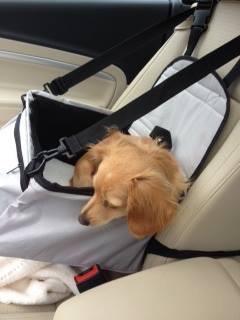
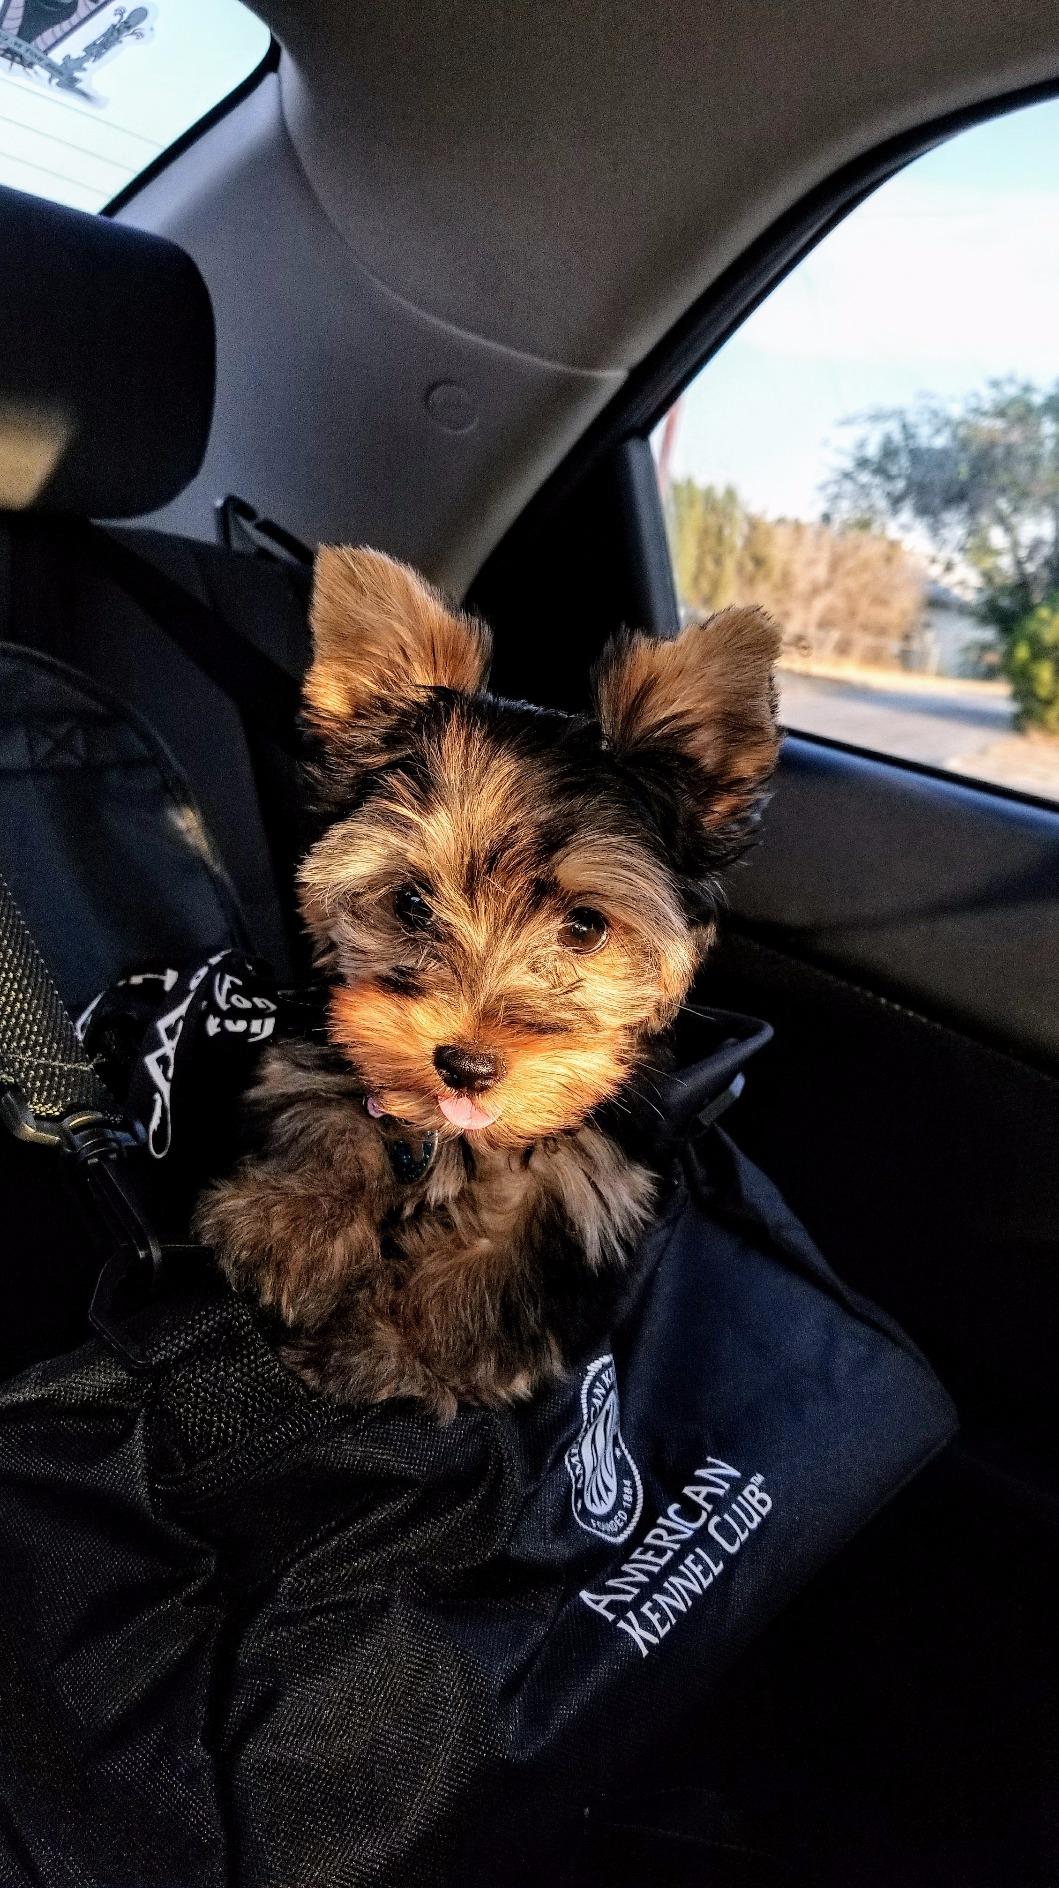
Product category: items_kennel
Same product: no